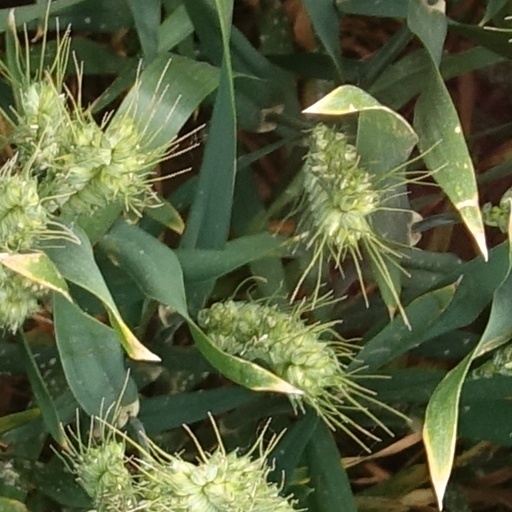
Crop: wheat